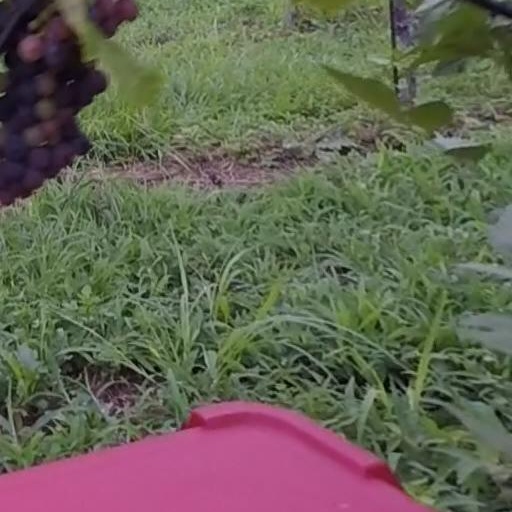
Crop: grape